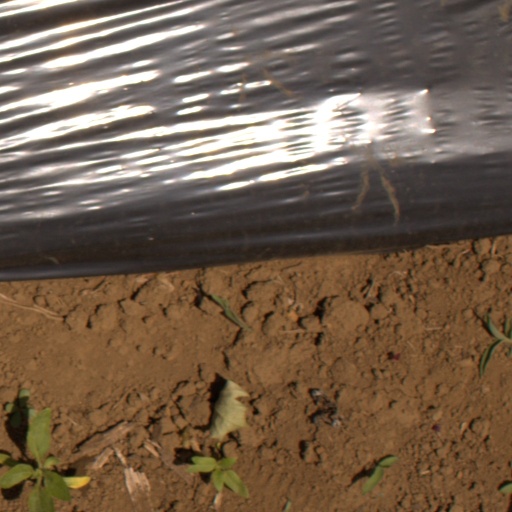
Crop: Jerusalem artichoke